Hannah T. Pratt

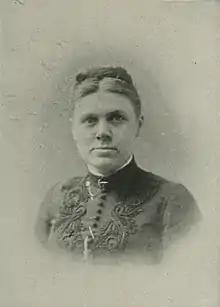
Hannah T. Pratt, A woman of the century (page 597 crop)

When nineteen years of age, Hannah T. Pratt stepped into public fields, laboring for a time in temperance work with the Woman's Christian Temperance Union in New Hampshire. Through her lectures before that organization and the Young Men's Reform Club her fame spread, and calls were made for her to lecture in various parts of the State.